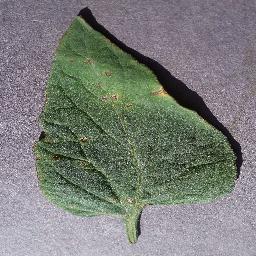
Label: Tomato___Target_Spot